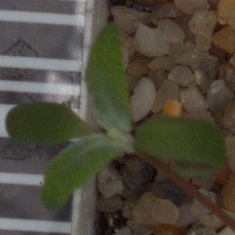
Label: fat_hen